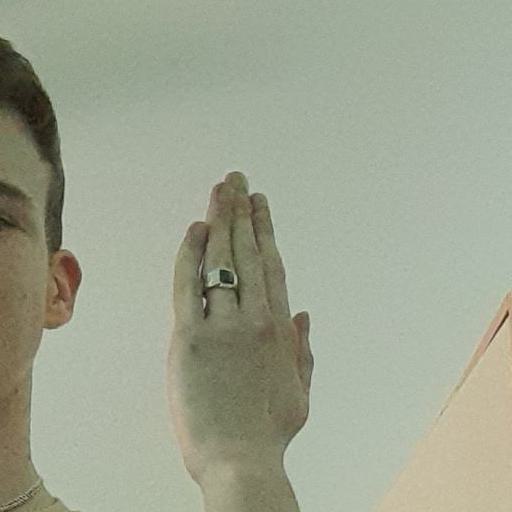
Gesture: stop_inverted